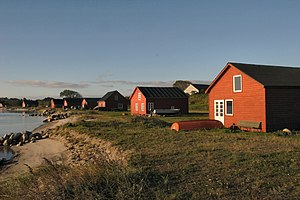
Humlum
Humlum Fiskerleje
Humlum fiskerleje
Humlum er en lille stationsby i det nordlige Vestjylland med 845 indbyggere, beliggende i Humlum Sogn, ca. 5 kilometer nord for Struer. Byen ligger i Struer Kommune og hører til Region Midtjylland.